NCT DoJaeJung

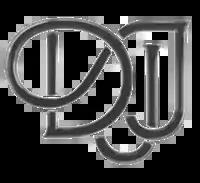
Official logo of the group.

NCT DoJaeJung derive their name from that of their parent group, NCT (an acronym for Neo Culture Technology), and the three member's names—"Do" from Doyoung, "Jae" from Jaehyun and "Jung" from Jungwoo.